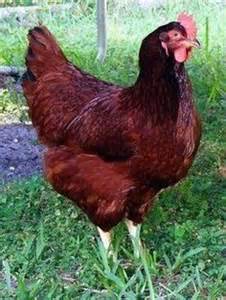
Label: chicken